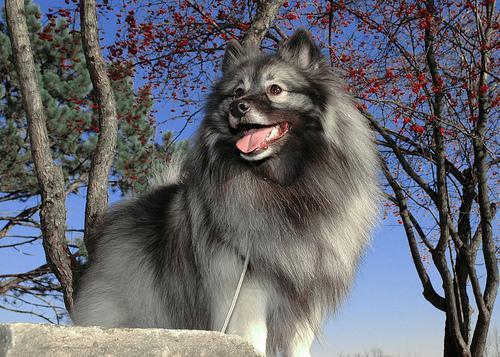
keeshond